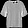
Label: Shirt